Valrico Subdivision

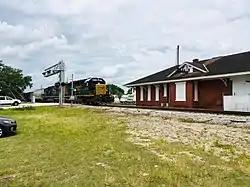
CSX train passing the Atlantic Coast Line's historic Fort Meade Depot (milepost AX 875.13) on the Valrico Subdivision.

Track from the Pembroke Spur in Homeland south to Bowling Green became part of the Valrico Subdivision in the 1980s. This segment was previously part of the Atlantic Coast Line Railroad's Lakeland—Fort Myers Line (later known as the Fort Myers Subdivision after the merger). This segment was built in 1886 by Atlantic Coast Line predecessor, the Florida Southern Railway, making it the oldest trackage of the current Valrico Subdivision. The Fort Myers Subdivision was abandoned north of Homeland and south of Bowling Green in the late 1980s with the remaining segment being annexed to the Valrico Subdivision. The Atlantic Coast Line's former passenger depot in Fort Meade still stands along the line, and the Bowling Green depot stands about a hundred yards south of the end of the track.